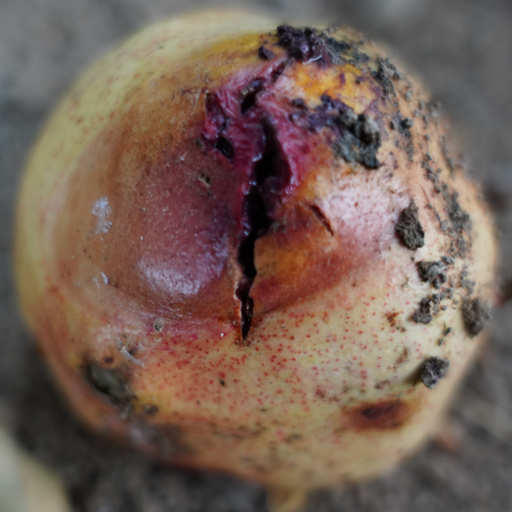
Label: Ectomyelois ceratoniae